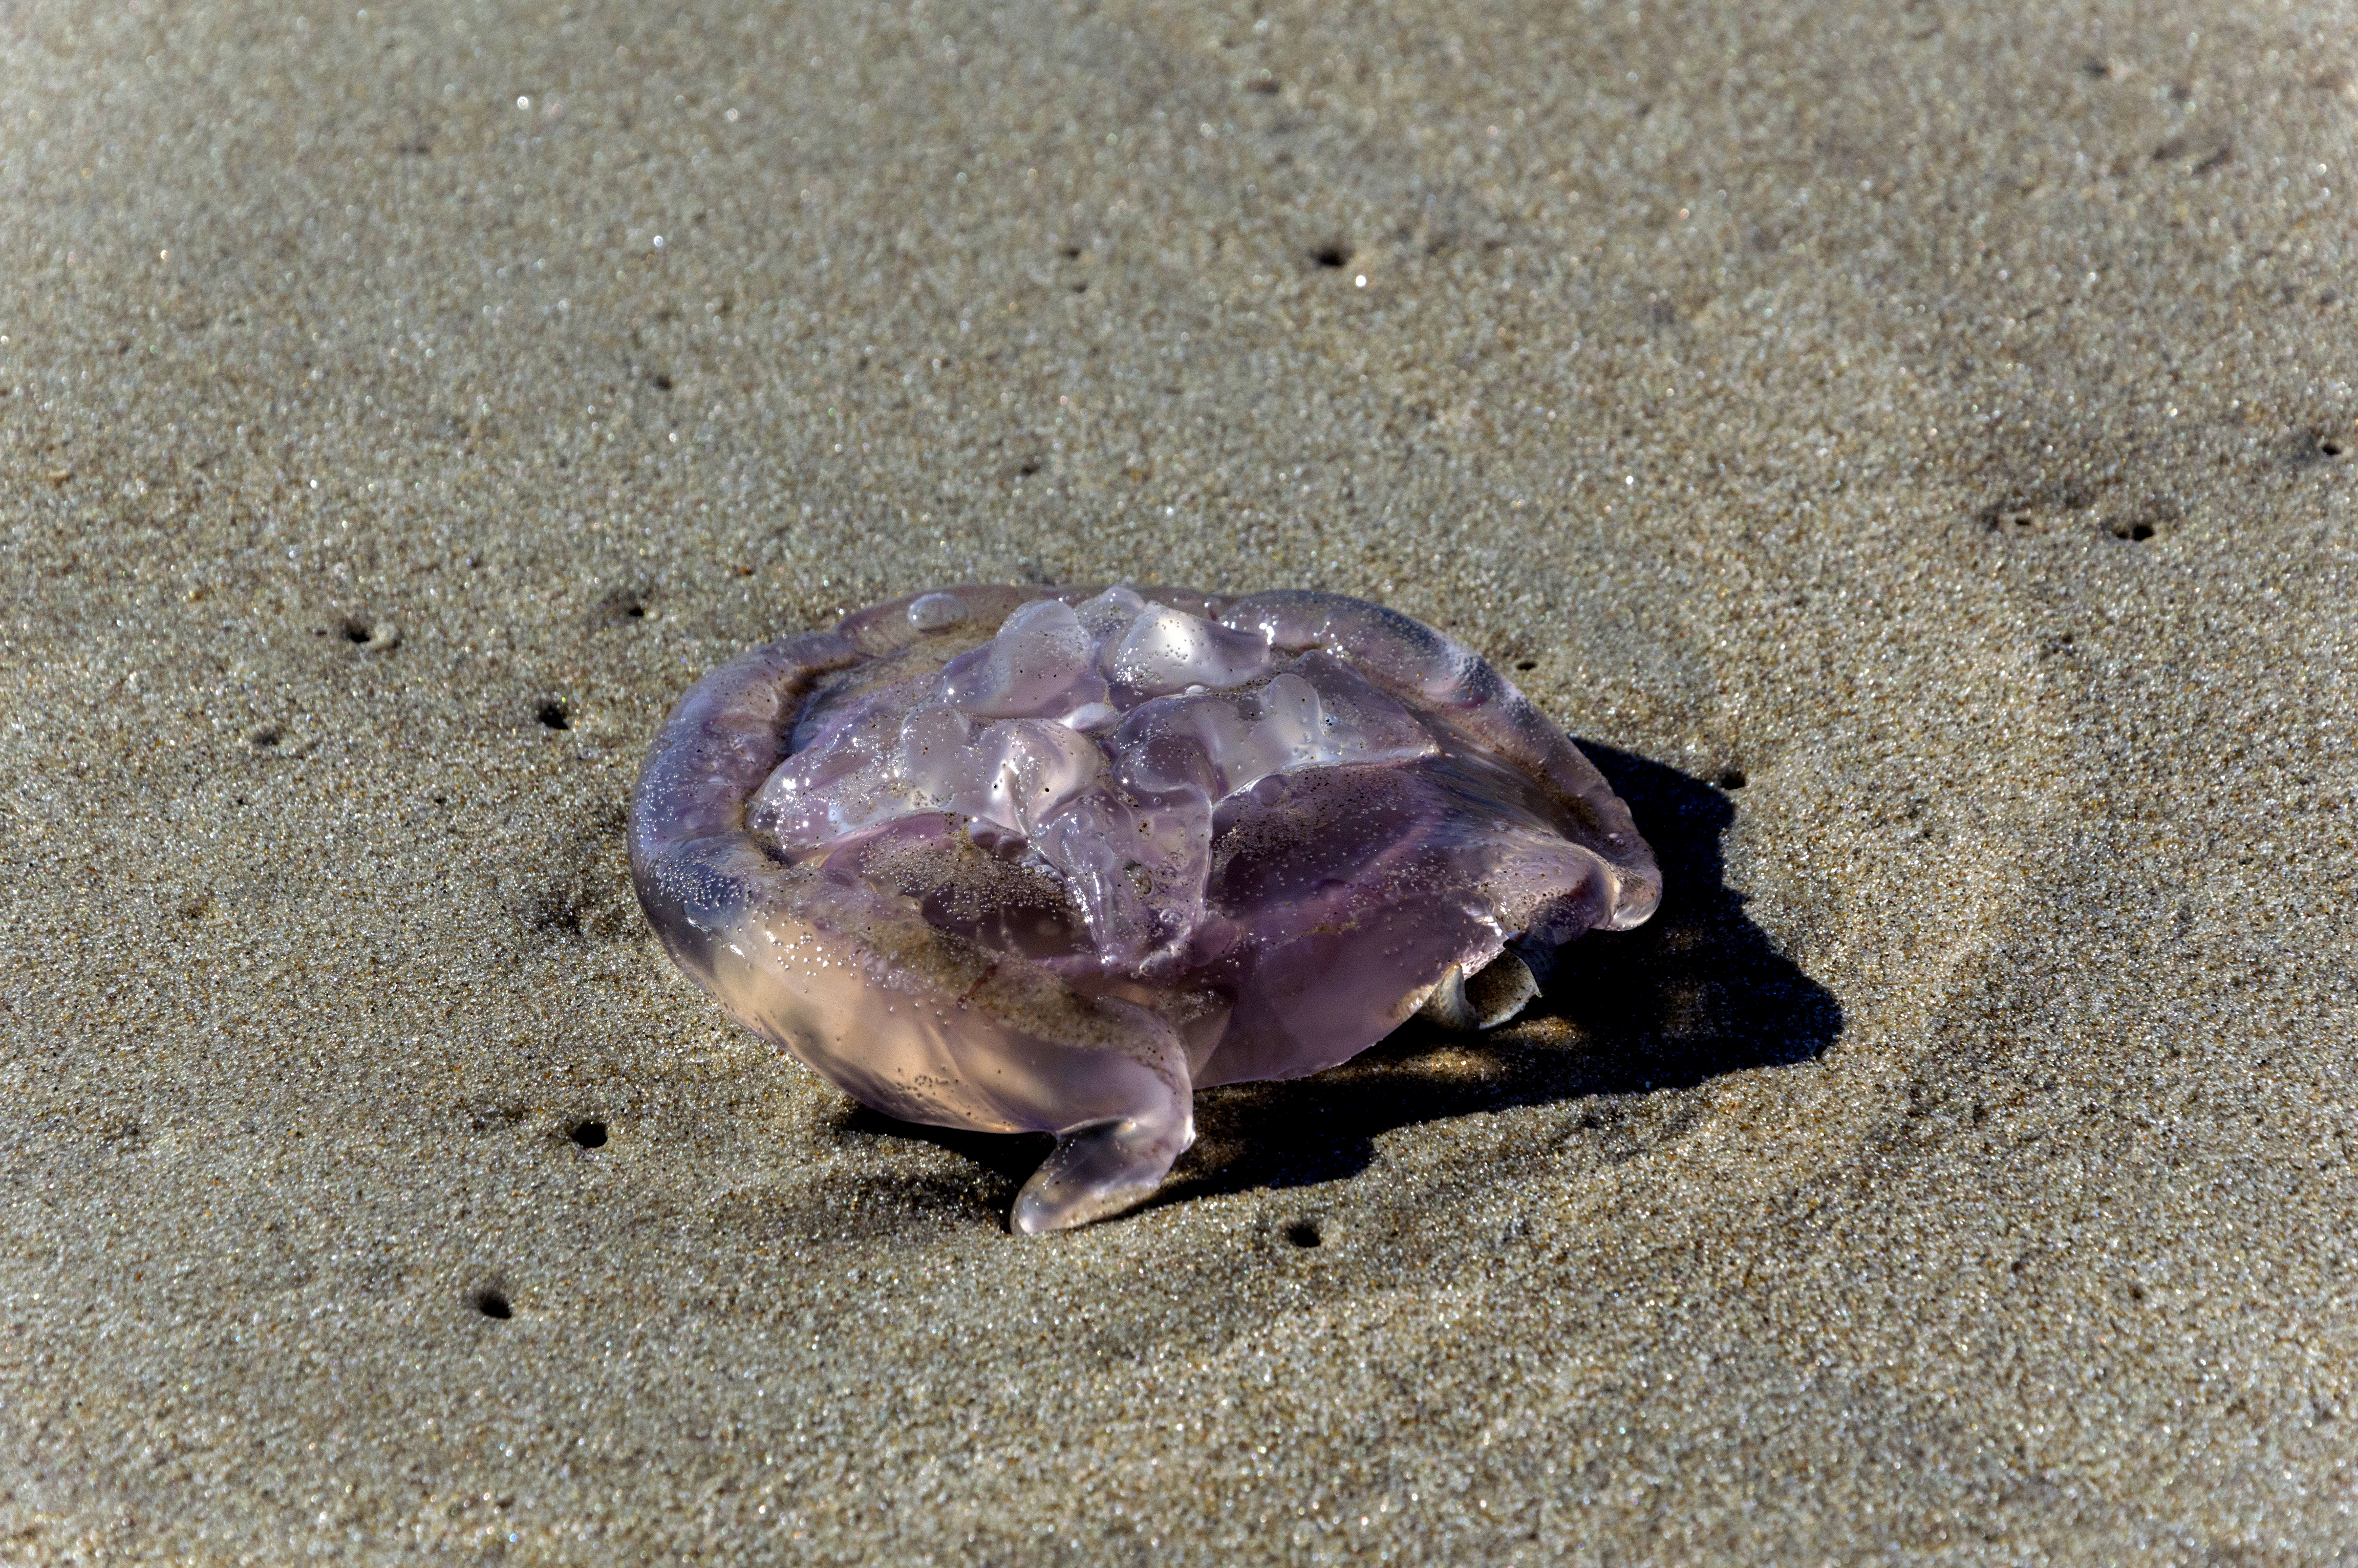
beach, sea, coast, water, outdoor, sand, sky, photography, purple, animal, photo, wildlife, food, island, jellyfish, nikon, turtle, sea turtle, reptile, fauna, sealife, invertebrate, holland, nederland, strand, netherlands, dutch, outdoorphotography, picture, photograph, fotos, foto, fotografie, kust, paulvandevelde, pdvandevelde, padagudaloma, dordrecht, nederlandinfotos, texel, zand, pvdvfotografie, pdvandeveldedordrecht, nederlandsefotografie, dutchphotogaraphy, totallydutch, fotografienederland, hollandsefotografie, fotografieholland, wadden, waddeneiland, seethrough, paars, kwal, marine biology